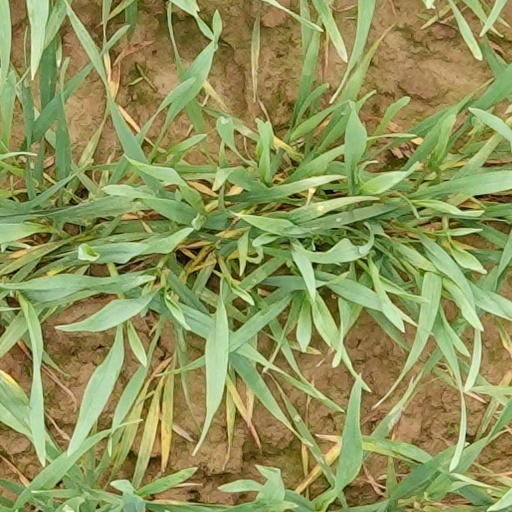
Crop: wheat